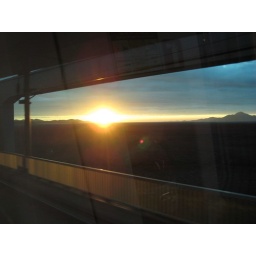
Sunset out the train window in Seoul (would have been nice at Angkor Wat).